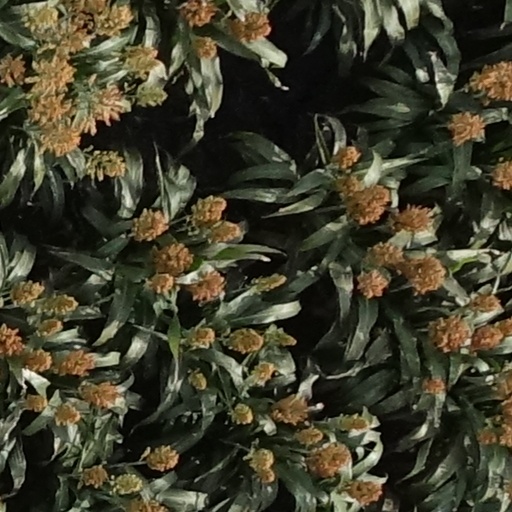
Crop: sorghum